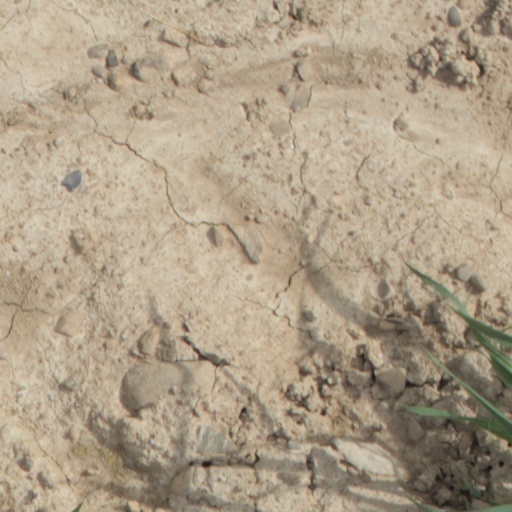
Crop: wheat